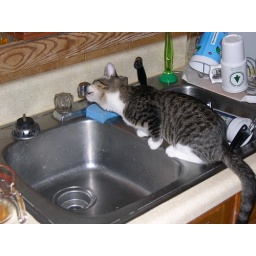
Maddie drinks from the kitchen sink faucet early in the morning when she thinks she won't get caught.